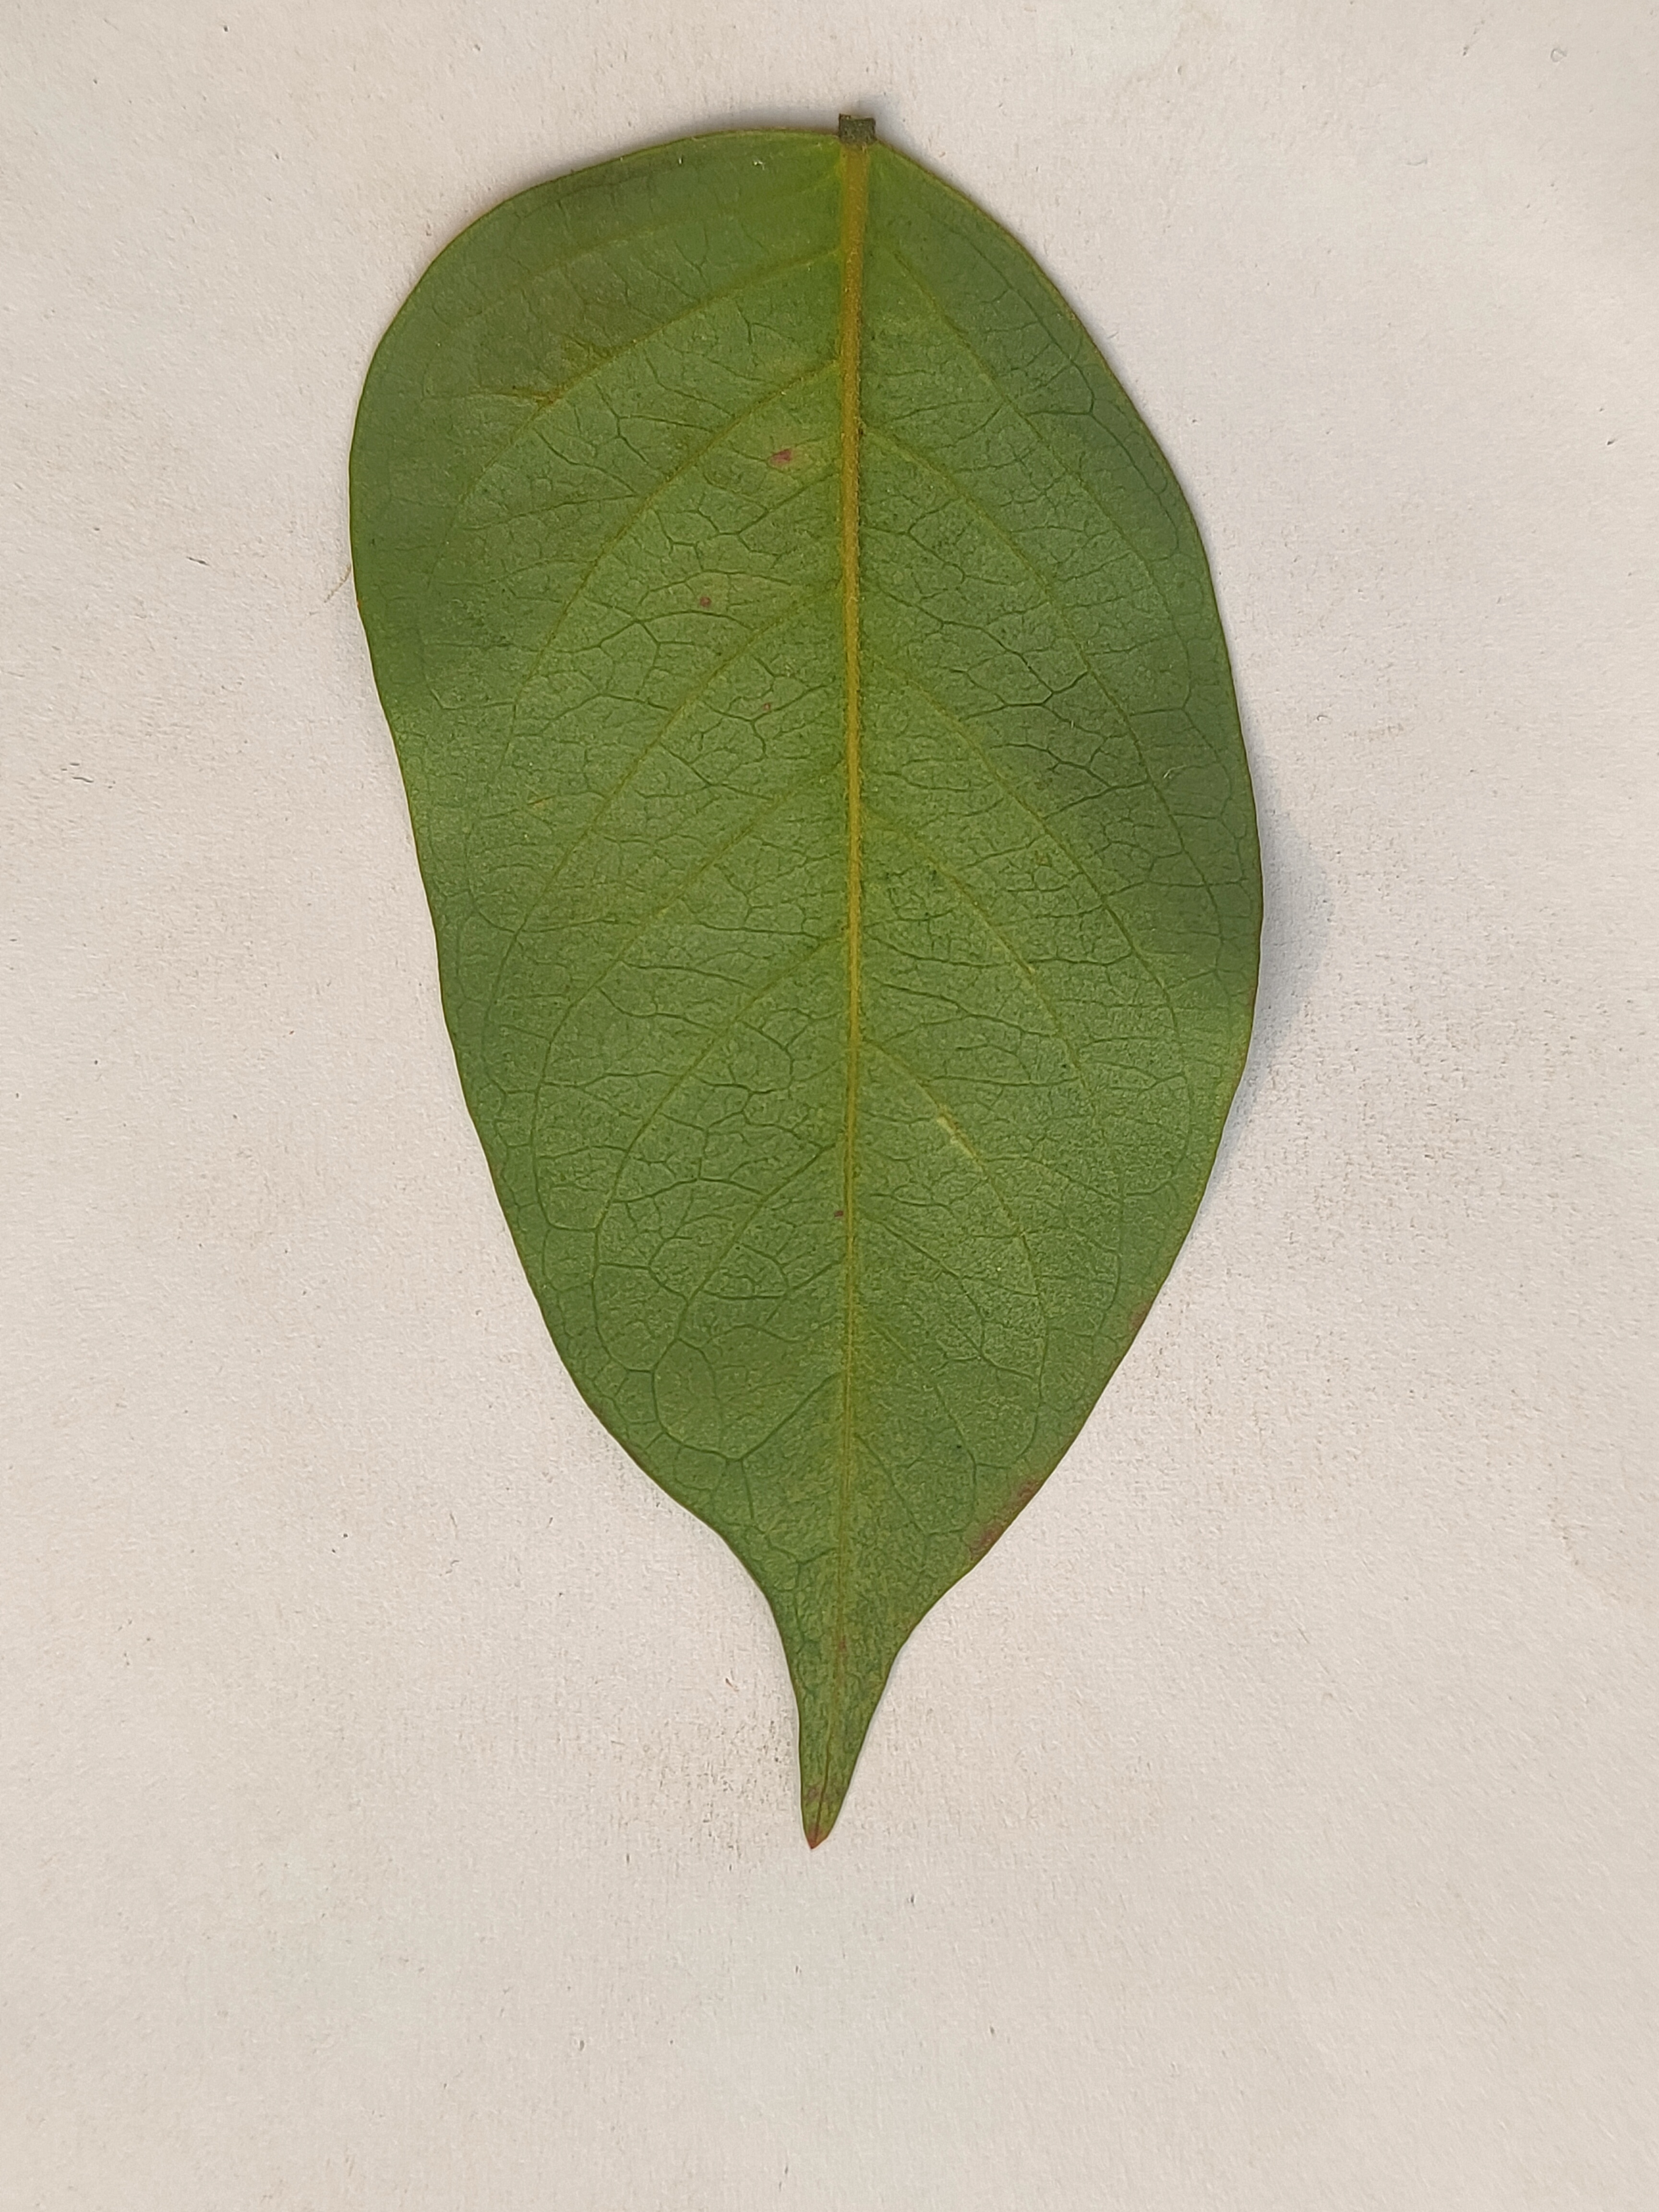
Leaf variety: Star Fruit